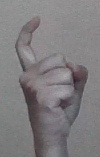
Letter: ra